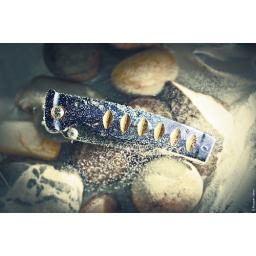
SB-600 from the right thru white umbrellaFenix TK20 flashlight from under the water right. :-)